Isli Hidi

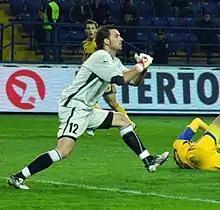
Hidi with Kryvbas Kryvyi Rih in 2009

Isli Hidi (born 15 October 1980) is a former Albanian professional footballer who played as a goalkeeper.